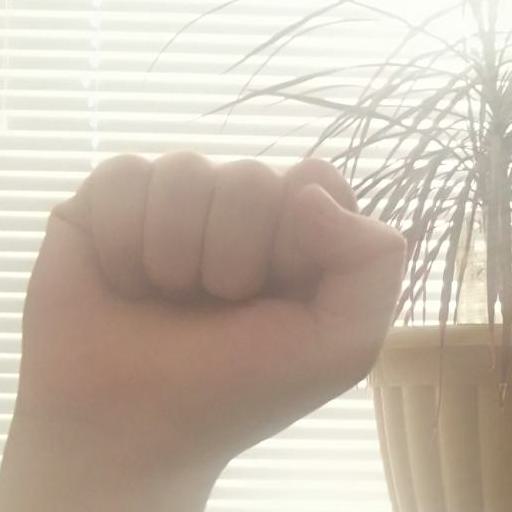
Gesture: fist